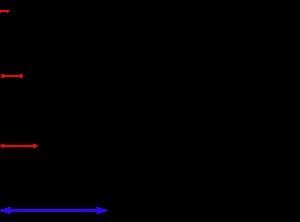
Un servomoteur est un moteur capable de maintenir une opposition à un effort statique et dont la position est vérifiée en continu et corrigée en fonction de la mesure. C'est donc un système asservi. Le servomoteur intègre dans un même boitier, la mécanique, et l’électronique, pour la commande et l'asservissement du moteur. La position est définie avec une limite de débattement d’angle de 180 degrés, mais également disponible en rotation continue.